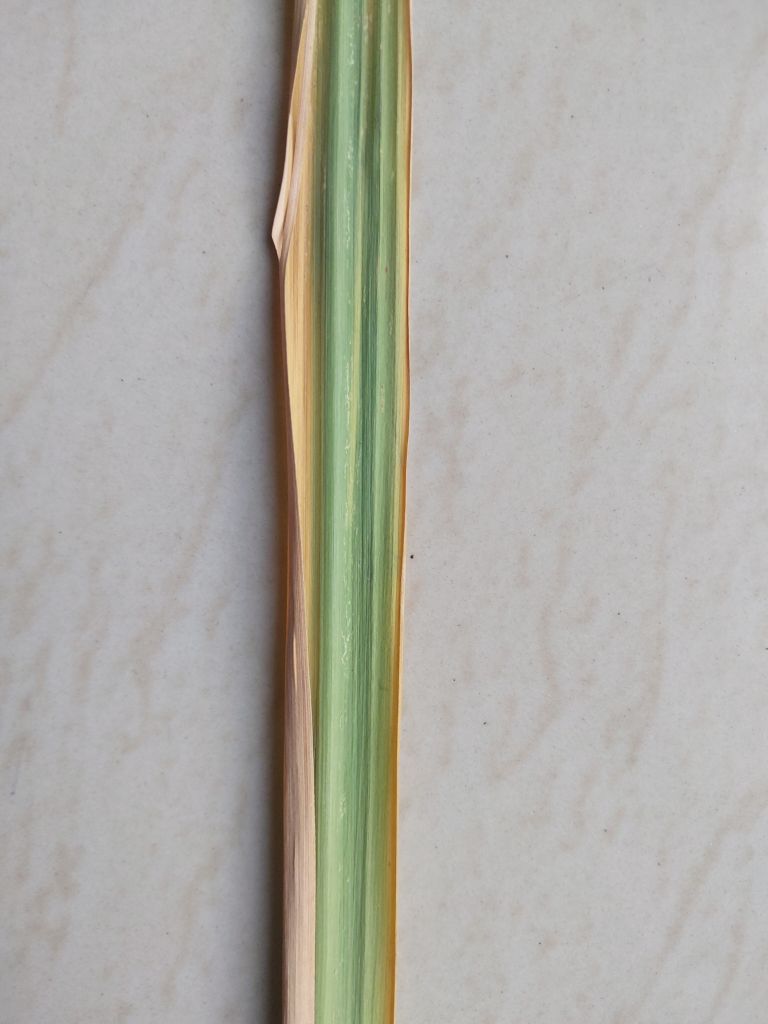
Label: Yellow Leaf